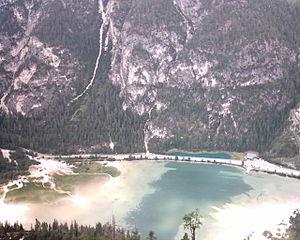
Le val di Landro est une vallée caractérisée par une présence relativement faible d'œuvres humaines, qui relie Dobbiaco à Cortina d'Ampezzo, ou plus précisément le val Pusteria au bassin d'Ampezzo.